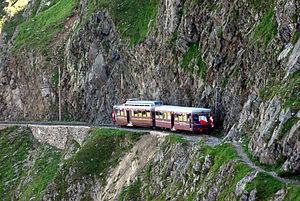
TMB sous les Rognes.
Le tramway du Mont-Blanc ou TMB est une ligne de chemin de fer à crémaillère du massif du Mont-Blanc qui relie la gare SNCF de Saint-Gervais au glacier de Bionnassay en Haute-Savoie. Initialement la ligne devait atteindre le sommet du mont Blanc. Elle est la plus haute ligne de chemin de fer de France.